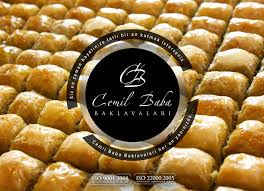
Yemek: baklava